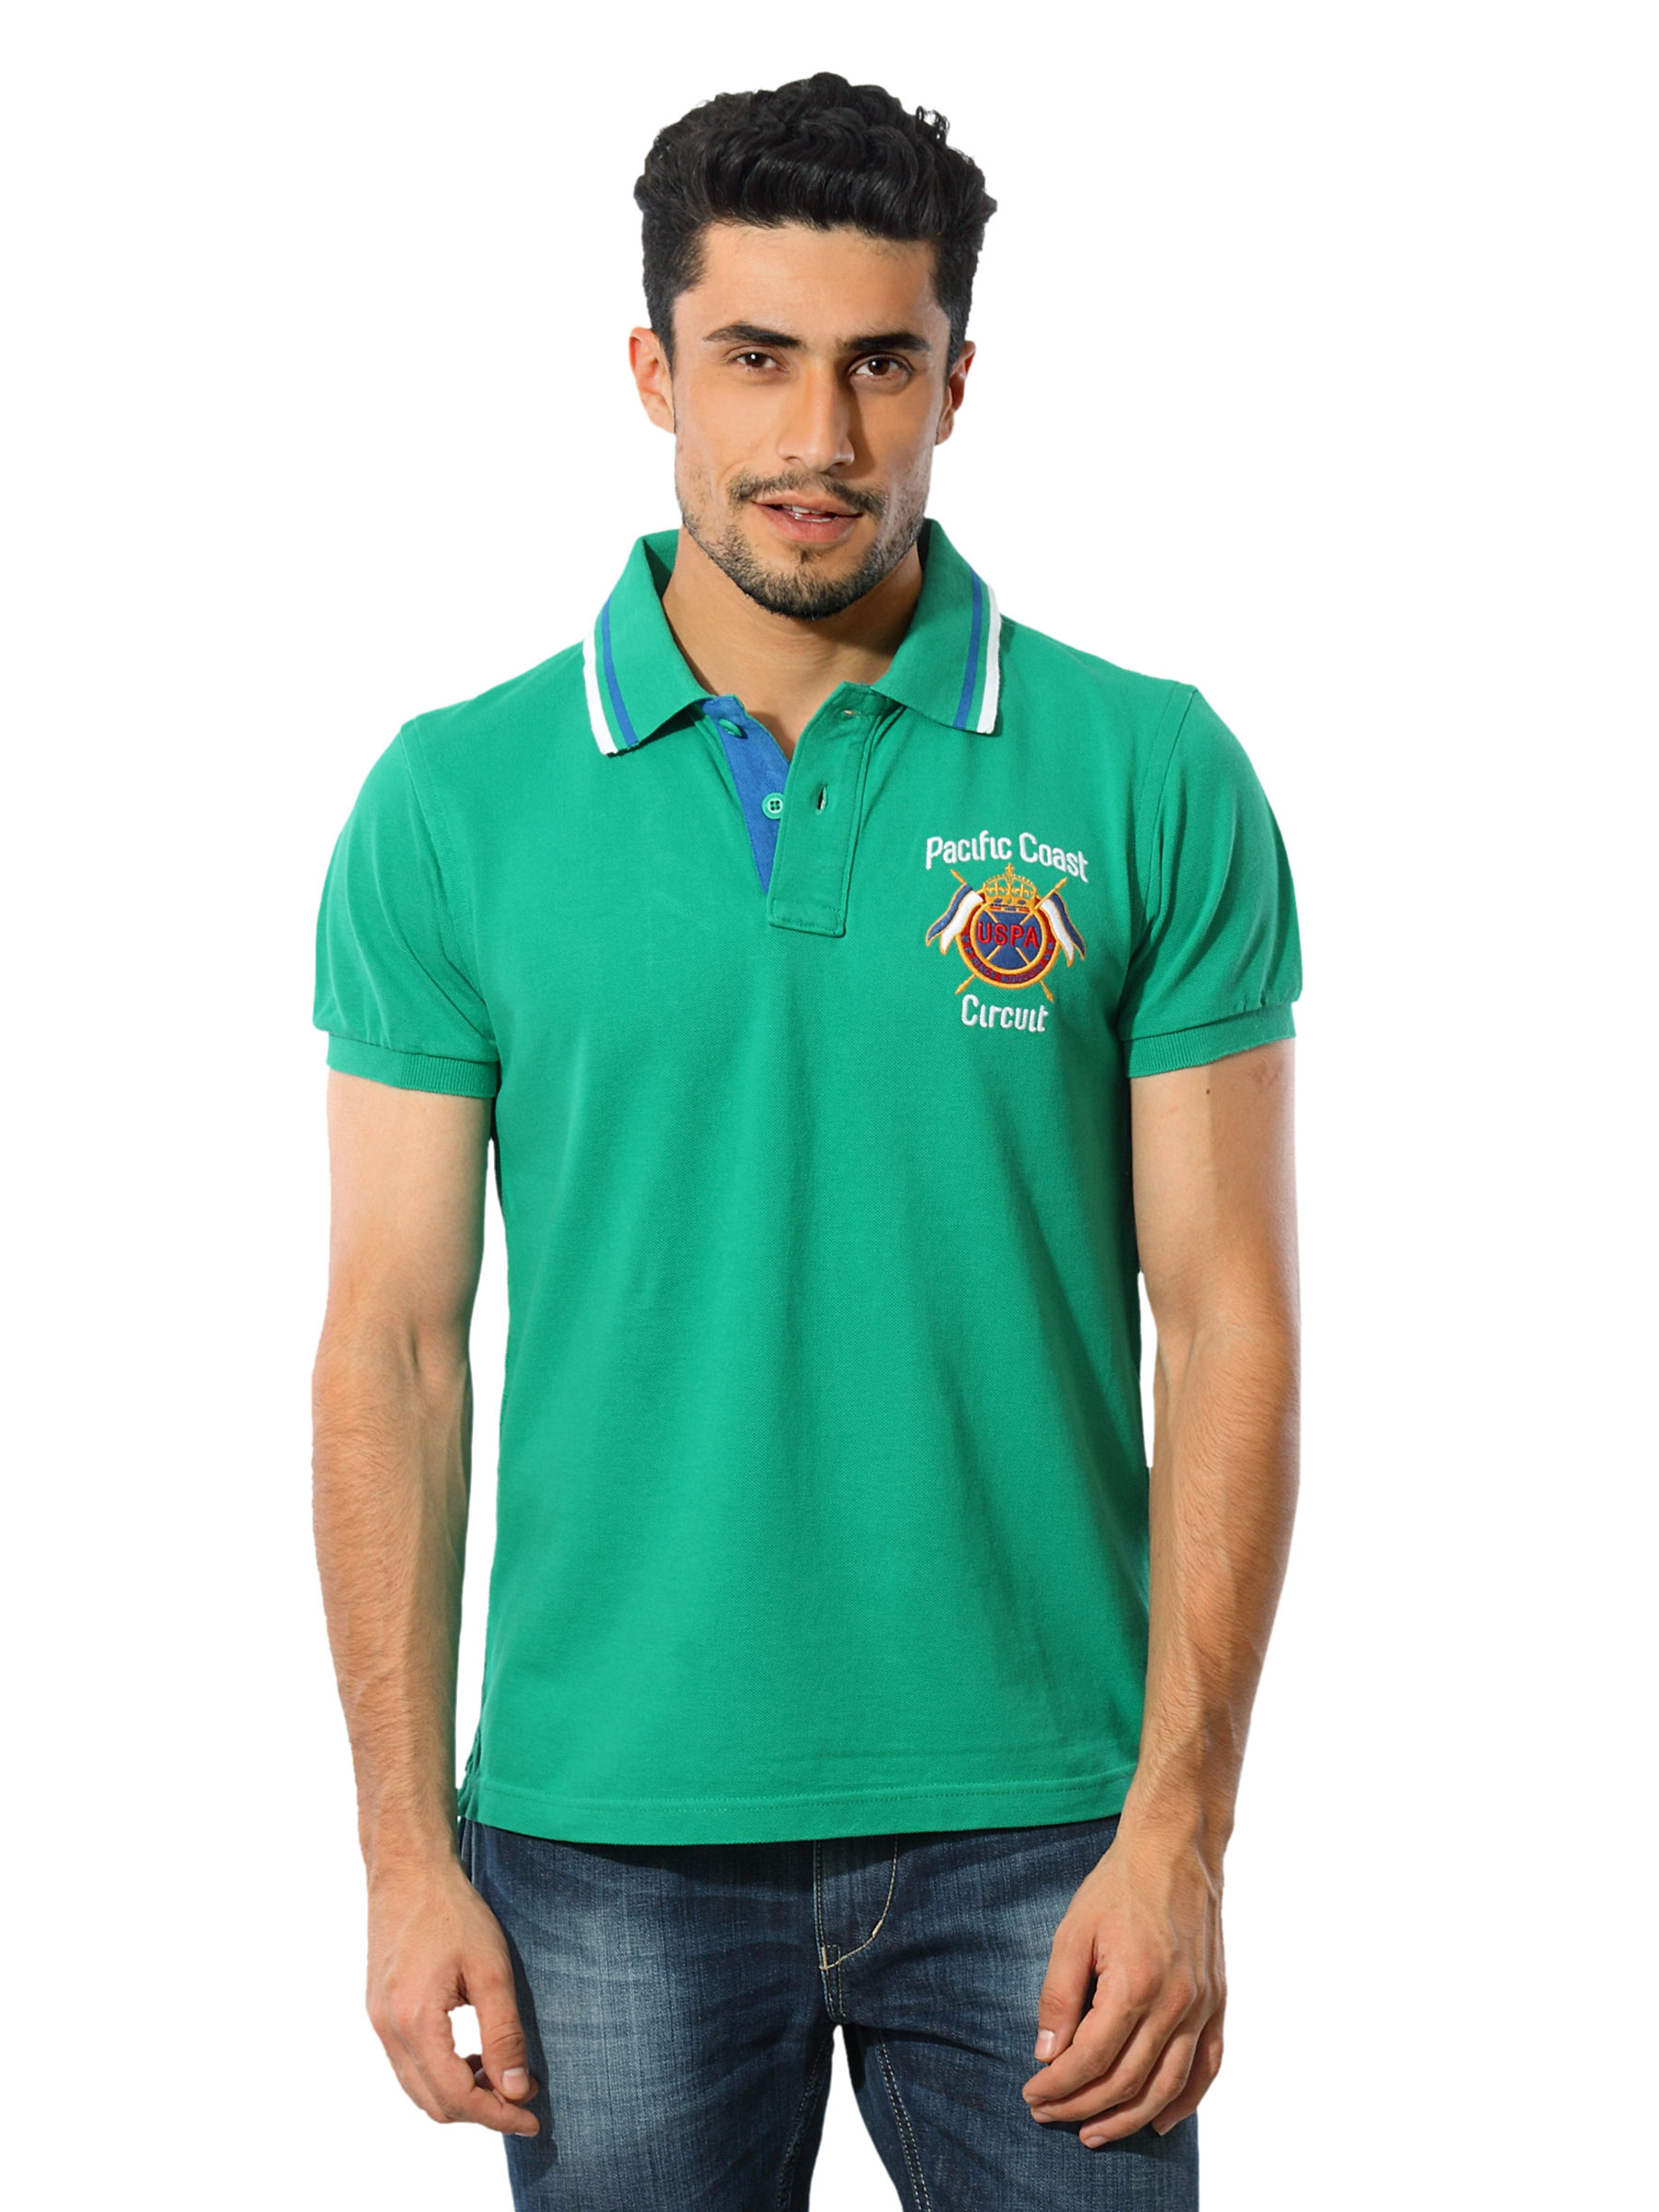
U.S.Polo Assn. Men Green Polo T-shirt
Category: Apparel / Topwear / Tshirts
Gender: Men
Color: Green
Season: Summer 2012
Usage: Casual